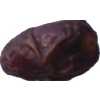
Label: dates